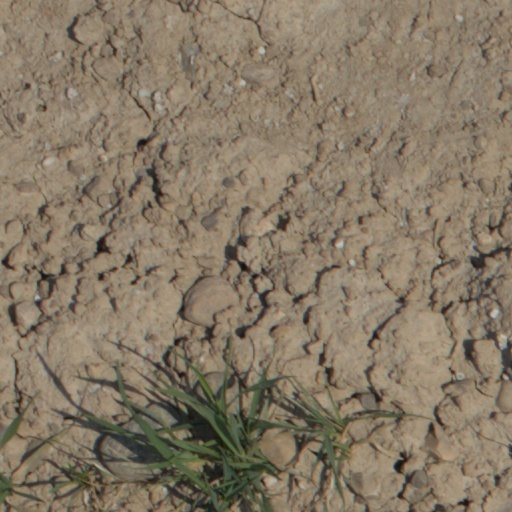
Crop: wheat